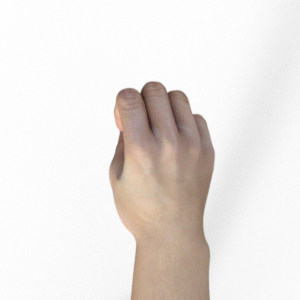
Label: rock